James Tytler

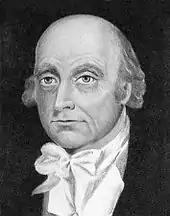
James Tytler

James Tytler (17 December 1745 – 11 January 1804) was a Scottish apothecary and the editor of the second edition of "Encyclopædia Britannica". Tytler became the first person in Britain to fly by ascending in a hot air balloon (1784).